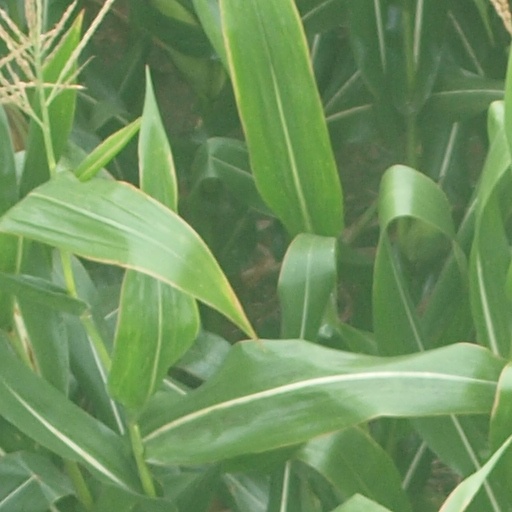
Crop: maize; corn